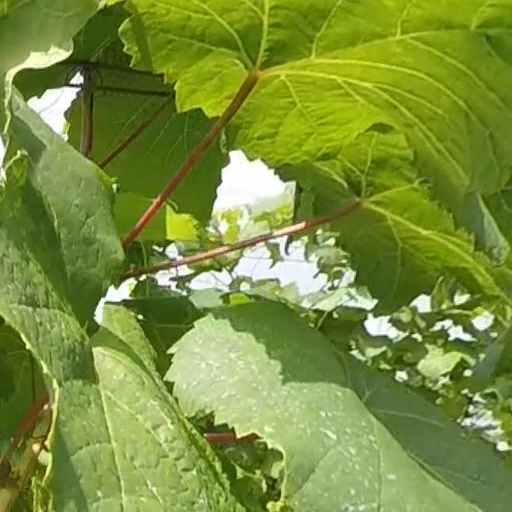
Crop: grape